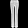
Label: Trouser